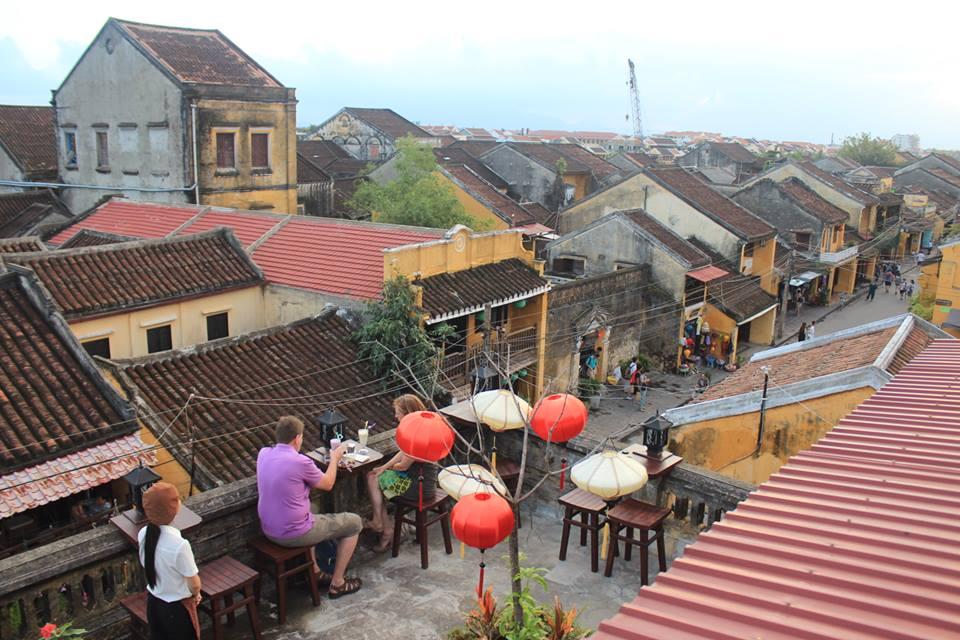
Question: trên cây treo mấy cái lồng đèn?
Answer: trên cây treo năm cái lồng đèn